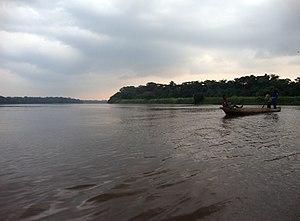
La rivière Uélé, avec des piroguiers locaux, en juin 2012. Photo prise entre les villages de Bomokandi et Logi Logi, c'est à dire là où la rivière coupe la route Dingila-Ango, juste avant de recevoir les eaux de la rivière Bomokandi.
Dingila est une localité proche de Bambili, du territoire de Bambesa de la province du Bas-Uele en République démocratique du Congo.
L’Uele ou Uélé ou Ouélé est une rivière de la République démocratique du Congo. C'est un affluent de l'Oubangui, qui alimente le fleuve Congo.